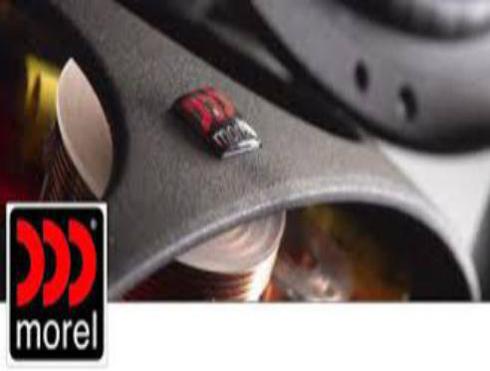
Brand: morel
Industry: Leisure